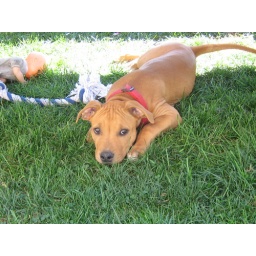
My uncle's dog is so cute in this shot.